Larry Eustachy

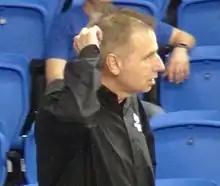
Eustachy in 2017

Larry Robert Eustachy (born December 1, 1955 in Alameda, California) is an American college basketball coach, most recently the head coach of the Colorado State Rams He was previously the head coach at Idaho and